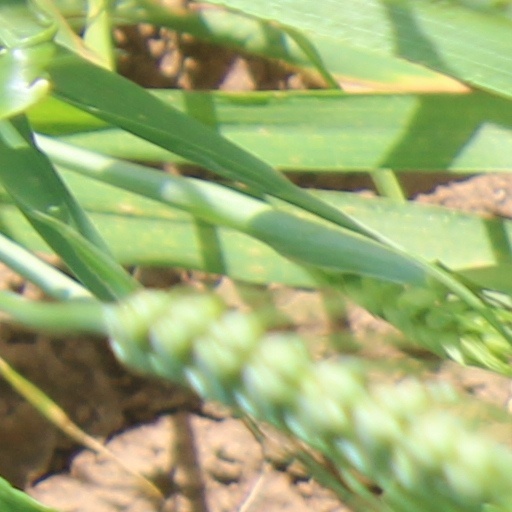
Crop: wheat